List of atmospheric pressure records in Europe

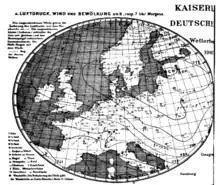
Deutsche Seewarte atmospheric pressure map 23 January 1907

Maximum pressure in Europe 22–23 January 1907 recorded in Pärnu, Estonia and Riga, Latvia at 1067.1 mbar. The Free University of Berlin state the European air pressure record is 23 January 1907 in Riga at 1068.7 hPa.